Finding Nemo

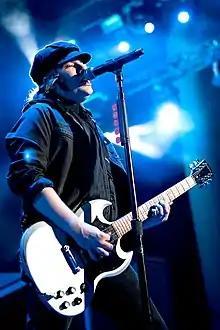
Patrick Stump performed a Navajo version of the end-credits song "Beyond the Sea".

In 2016, Disney Character Voices International's senior vice president Rick Dempsey, in collaboration with the Navajo Nation Museum, created a Navajo dubbing of the movie titled "Nemo Há’déést’íí" which was released in theaters March 18–24 of the same year. The project was thought as a means to preserve Navajo language, teaching the language to kids through a Disney movie. The studio held auditions on the reservation, but finding an age-appropriate native speaker to voice Nemo was hard, Dempsey said, as the majority of native Navajo speakers are over 40 years old. The end credits version of the song "Beyond the Sea", covered in the English version by Robbie Williams, was also adapted into Navajo, with Fall Out Boy's lead singer Patrick Stump performing it. In 2016, "Finding Nemo" was the second movie to receive a dub in Navajo, after "Star Wars".